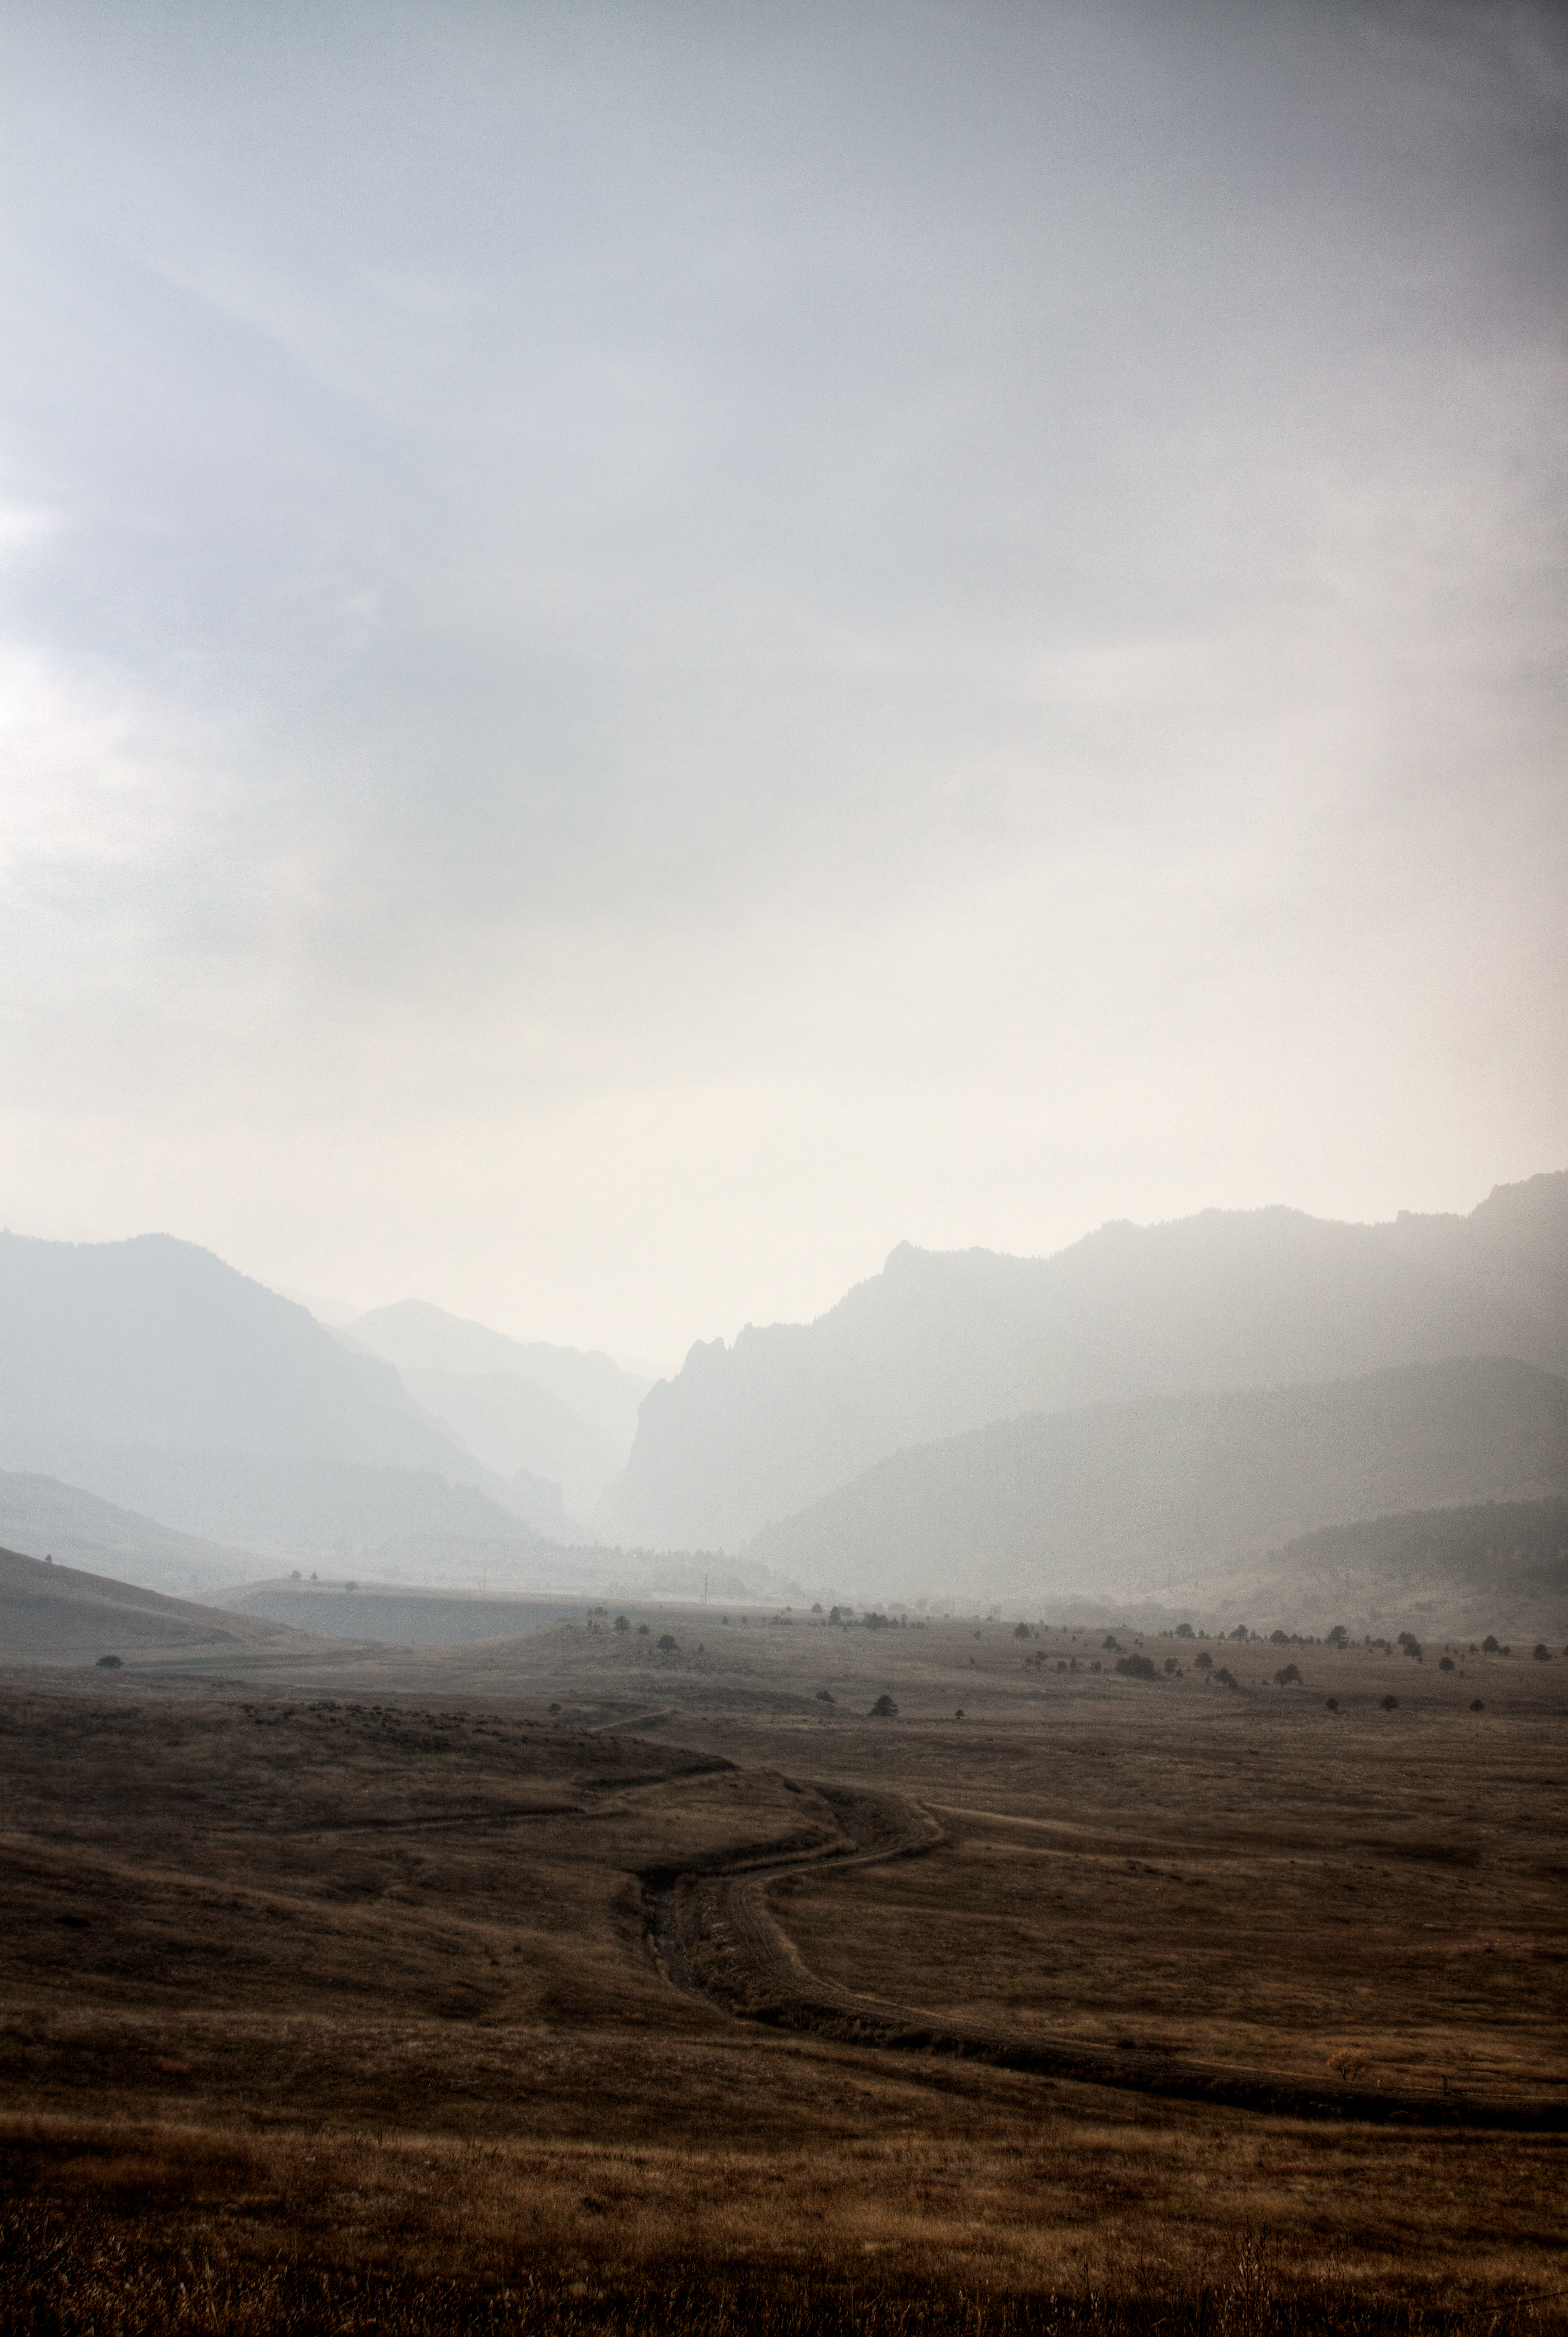
landscape, nature, horizon, mountain, cloud, sky, sunrise, mist, sunlight, cloudy, morning, hill, dawn, valley, dark, dusk, plain, colorado, mountains, boulder, plateau, gloomy, tonemapped, landform, natural environment, geographical feature, atmospheric phenomenon, mountainous landforms